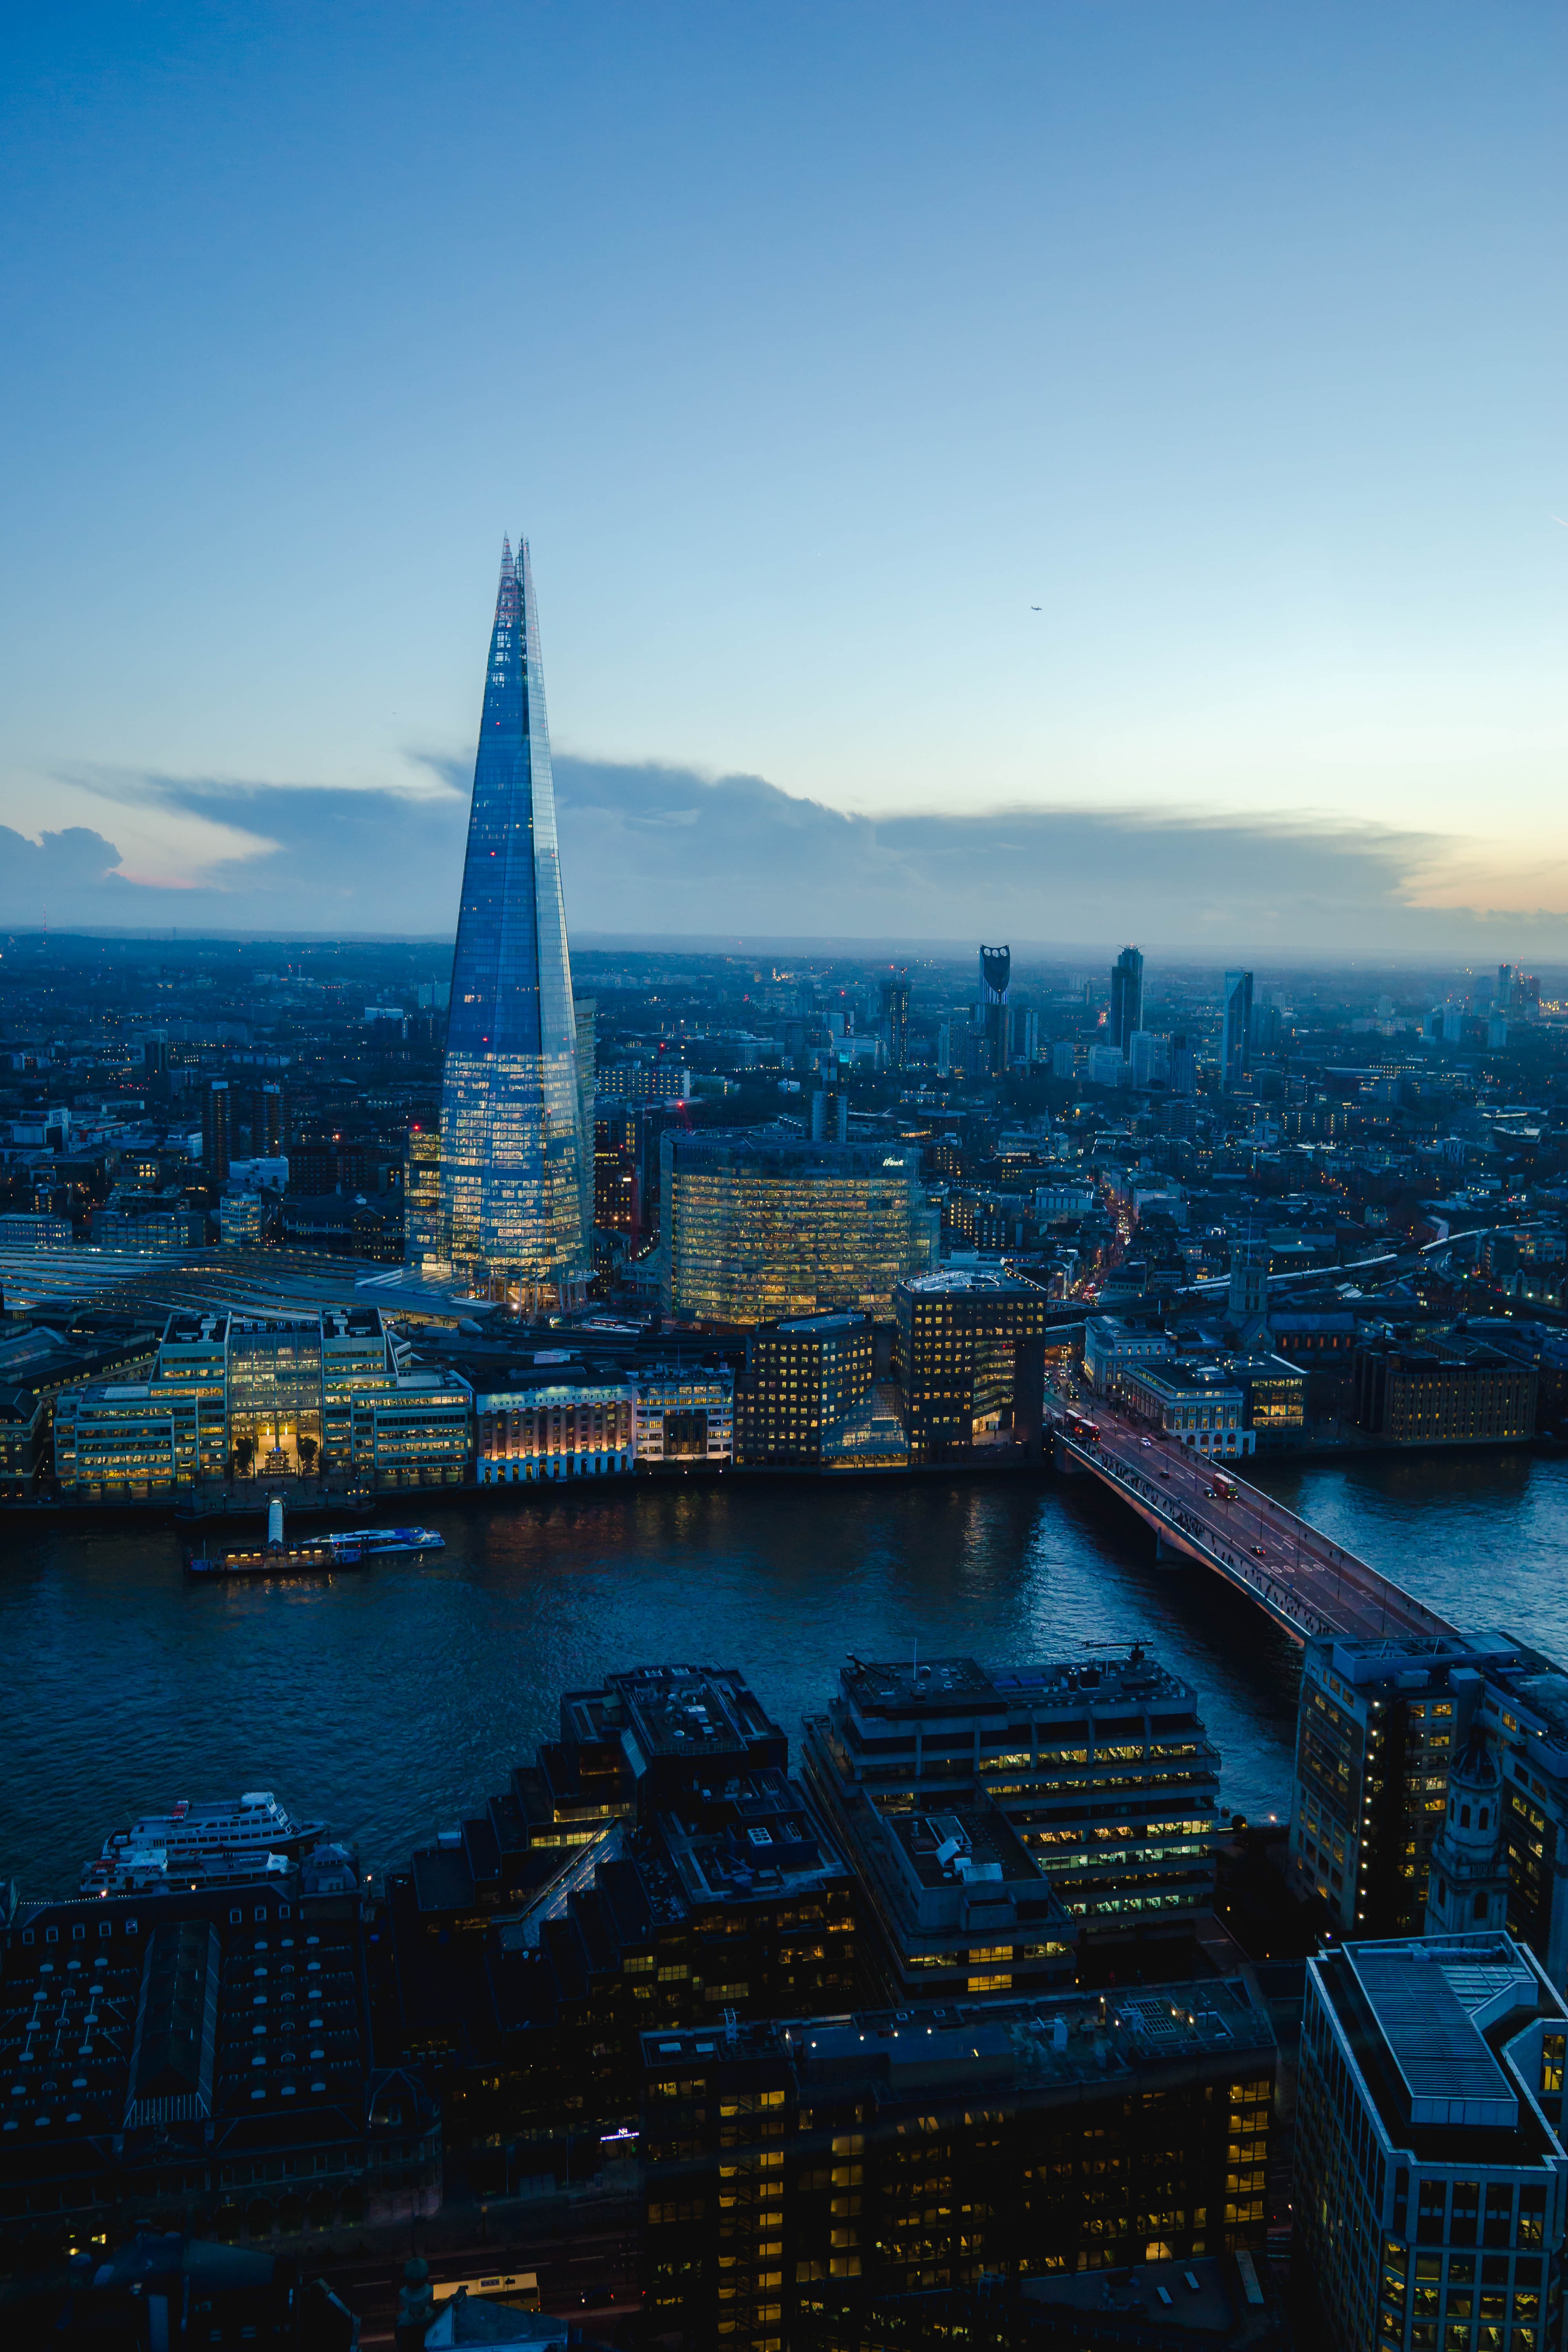
cityscape, metropolitan area, city, urban area, sky, skyscraper, landmark, metropolis, skyline, human settlement, tower, blue, tower block, daytime, building, architecture, water, river, dusk, aerial photography, evening, night, landscape, cloud, horizon, tourism, spire, downtown, photography, reflection, bird's eye view, world, tourist attraction, mixed use